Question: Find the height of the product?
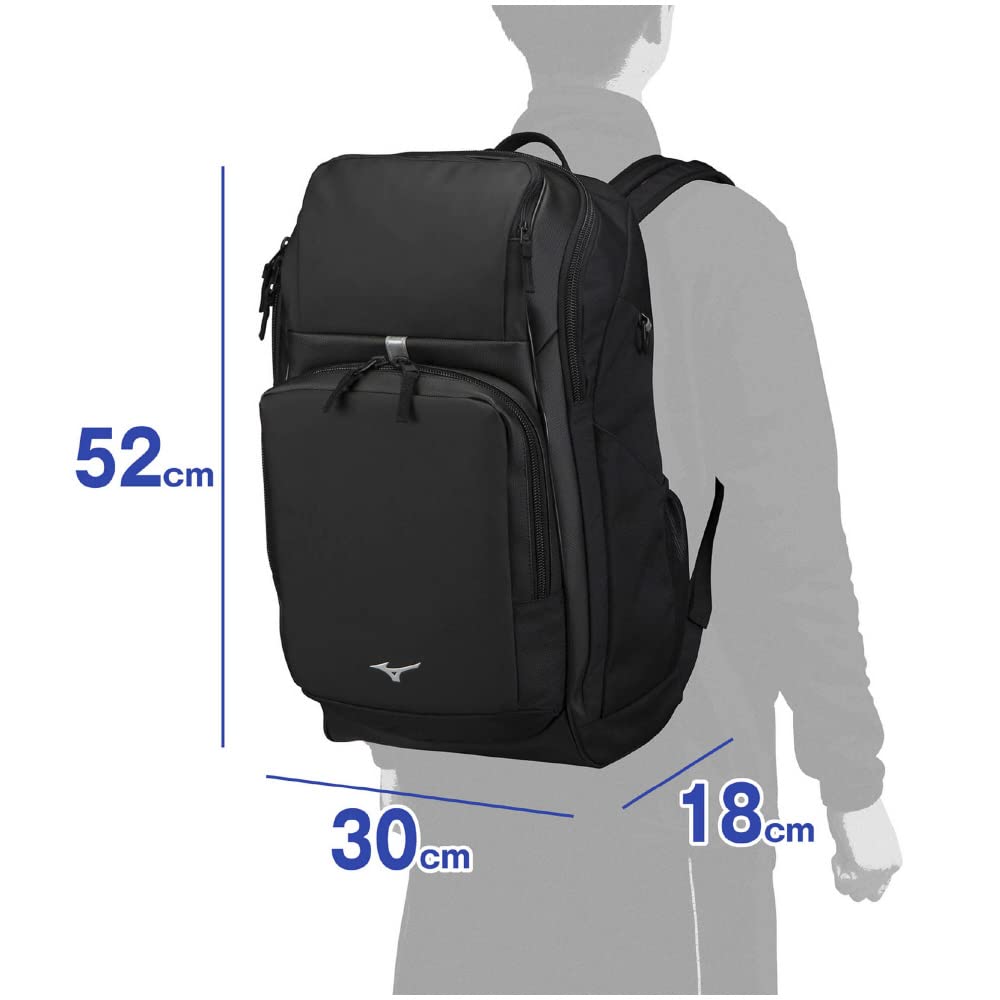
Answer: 52.0 centimetre